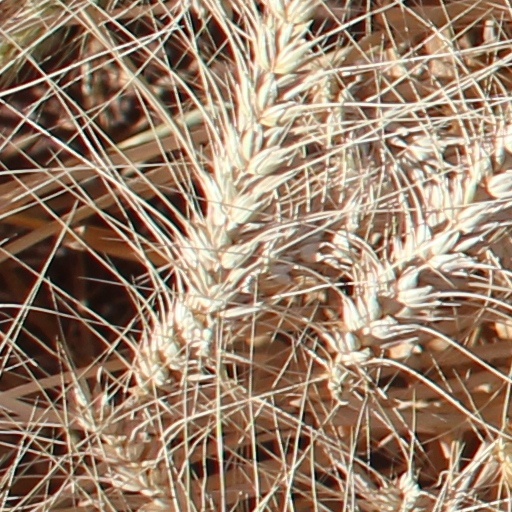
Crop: wheat